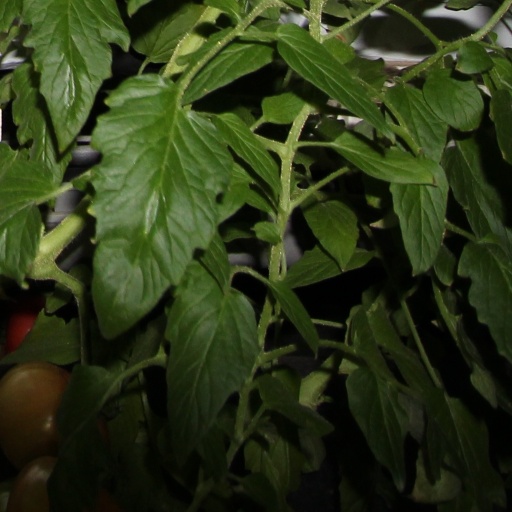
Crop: tomato